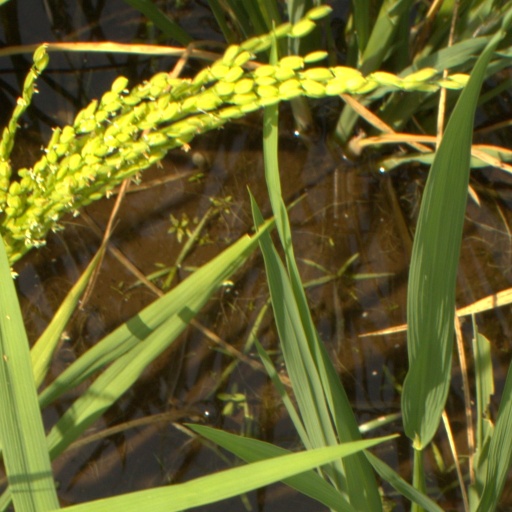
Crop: rice